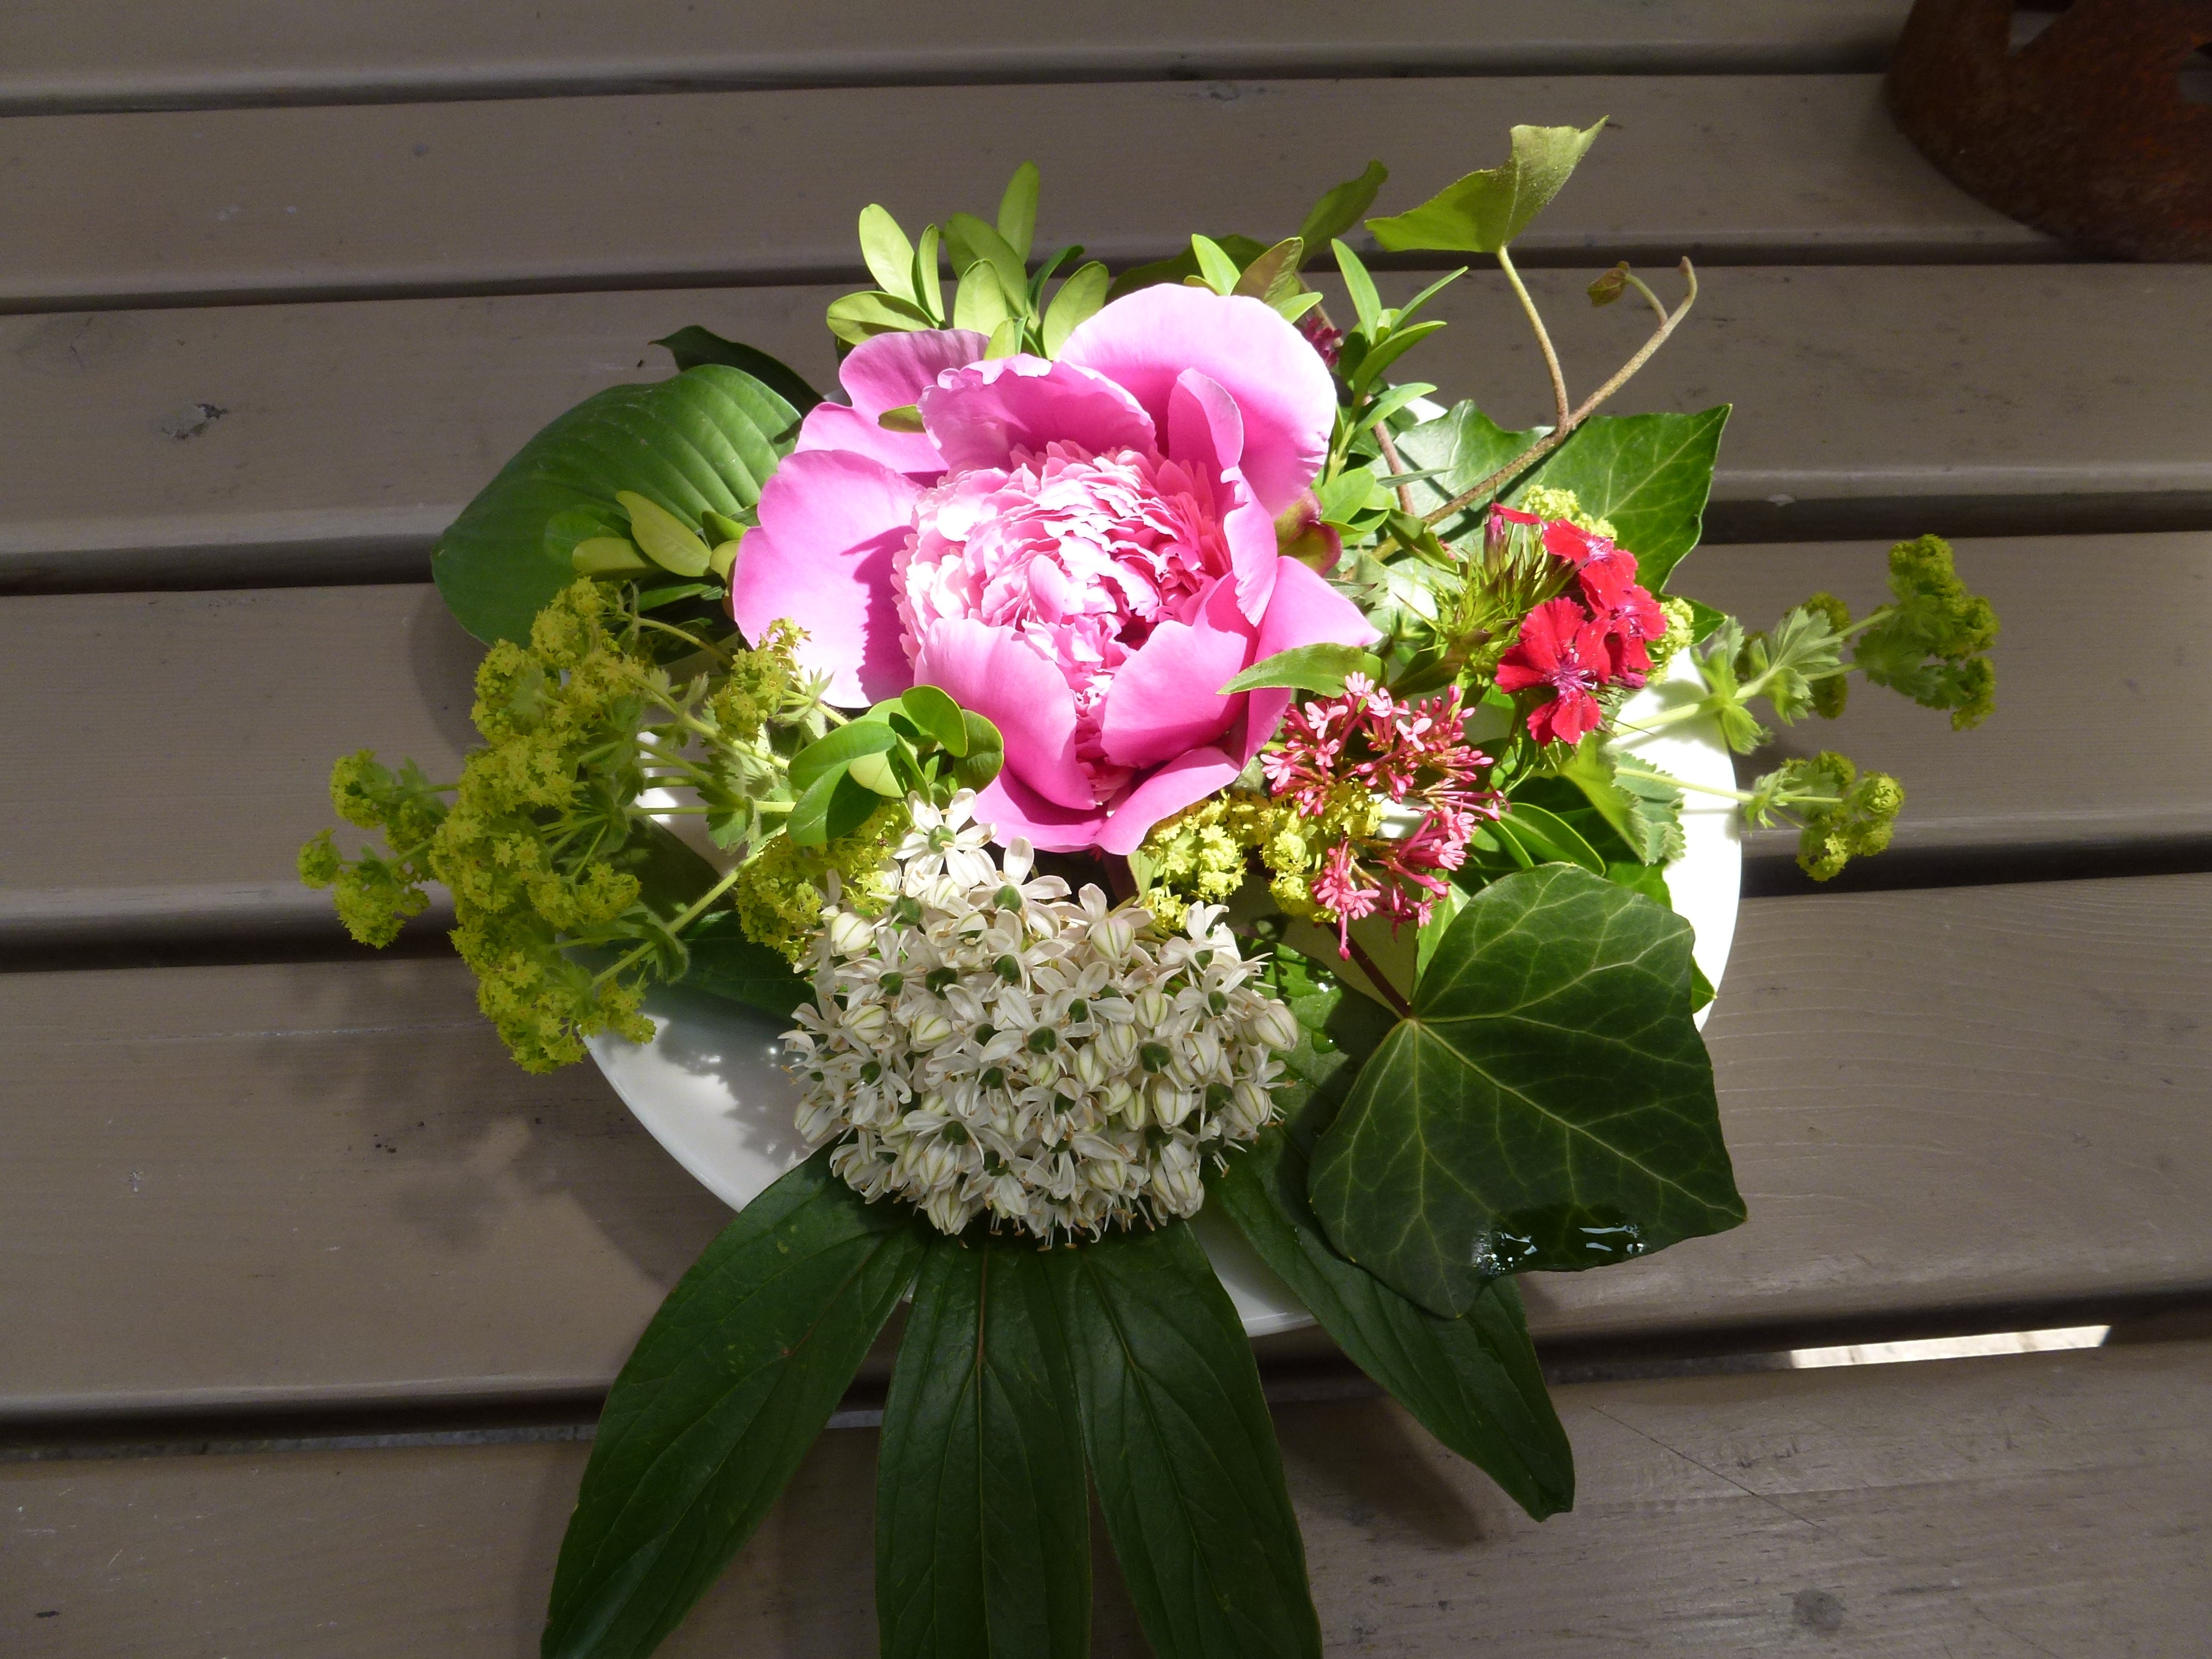
plant, flower, bouquet, rose, pink, flora, floristry, peony, flowering plant, flower bouquet, cut flowers, floral design, centrepiece, land plant, flower arranging